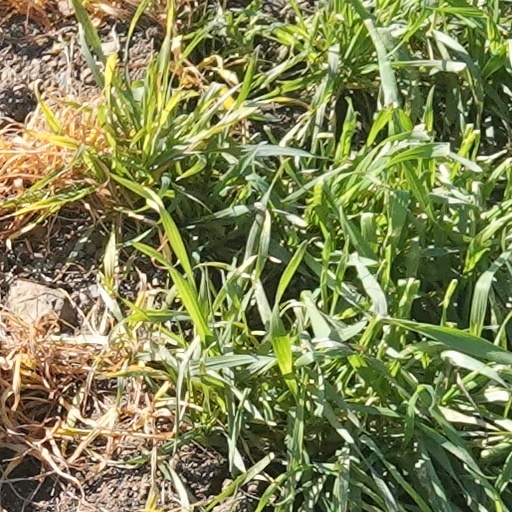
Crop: wheat